Wimbledon Championships

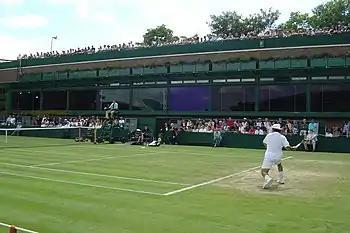
Sébastien Grosjean takes a shot on Court 18 during the 2004 Championships.

Social commentator Ellis Cashmore describes Wimbledon as having "a David Niven-ish propriety", in trying to conform to the standards of behaviour regarded as common in the 1950s. Writer Peter York sees the event as representing a particular white, upper middle class, affluent type of Britishness, describing the area of Wimbledon as "a southern, well off, late-Victorian suburb with a particular social character". Cashmore has criticised the event for being "remote and insulated" from the changing multicultural character of modern Britain, describing it as "nobody's idea of all-things-British".